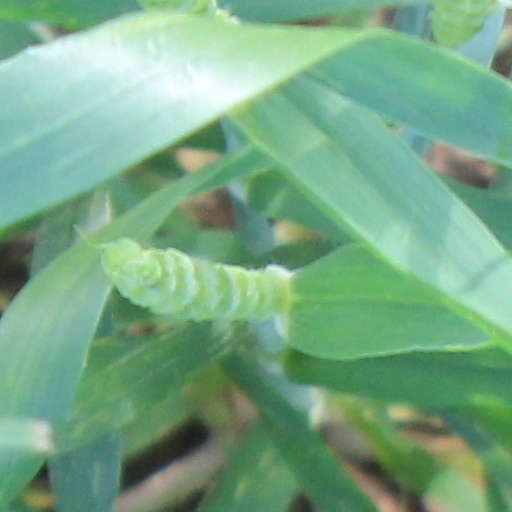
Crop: wheat